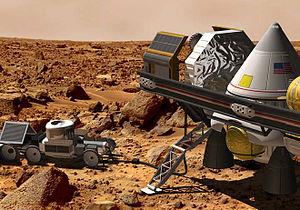
Mission habitée vers Mars
La réalisation d'une mission spatiale habitée vers Mars constitue un des objectifs à long terme fixés à l'astronautique depuis ses débuts. Initialement thème de science-fiction, il est devenu pour certains, à la suite du débarquement de l'homme sur la Lune en 1969, la prochaine étape de la conquête spatiale. Mais la réussite de ce projet demande des moyens financiers encore bien supérieurs à ceux du programme Apollo, lui-même lancé grâce à un concours de circonstances particulièrement favorable. Un vol habité vers Mars est également un défi technique et humain sans commune mesure avec une expédition lunaire : taille des vaisseaux, système de support de vie fonctionnant en circuit fermé sur de longues durées, fiabilité des équipements qui ne peuvent être réparés ou dont la redondance ne peut être systématiquement assurée, problèmes psychologiques d'un équipage confiné dans un espace restreint dans un contexte particulièrement stressant, problèmes physiologiques découlant de l'absence de gravité sur des périodes prolongées ainsi que l'effet des rayonnements sur l'organisme.